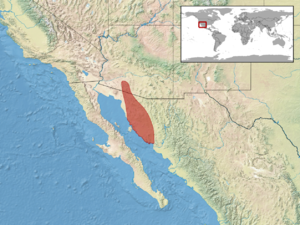
Chionactis palarostris est une espèce de serpents de la famille des Colubridae.